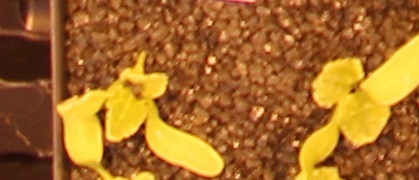
Label: Sugar beet